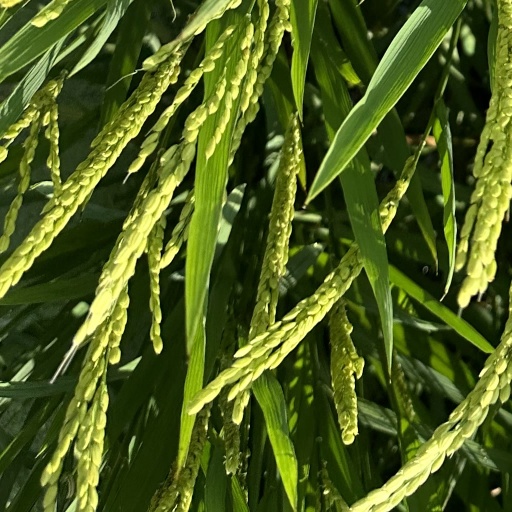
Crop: rice